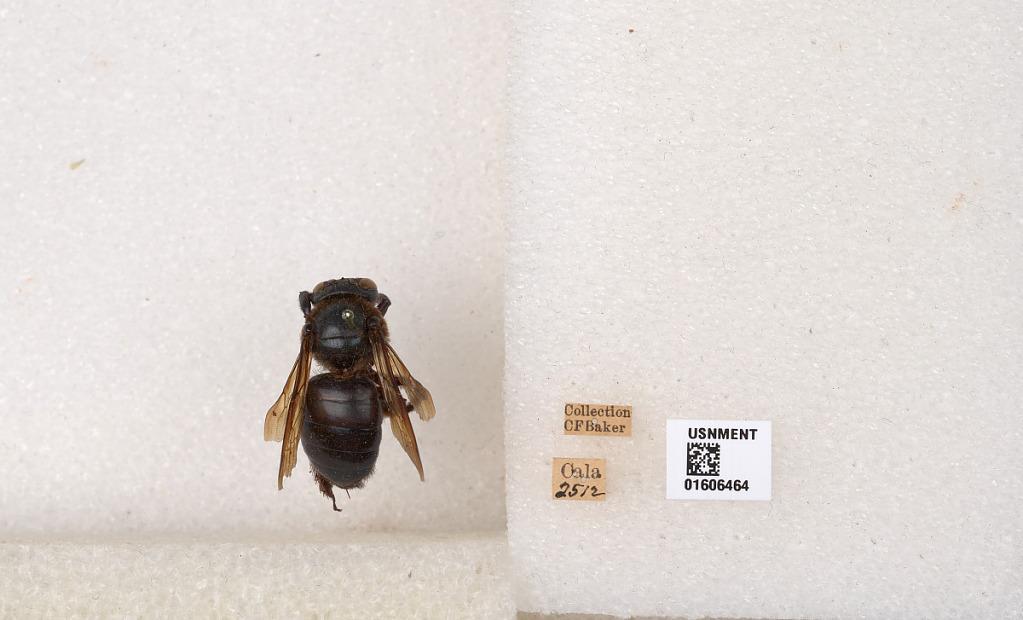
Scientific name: Xylocopa (Xylocopoides) californica californica Cresson
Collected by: C. Baker
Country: Bolivia
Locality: Cala